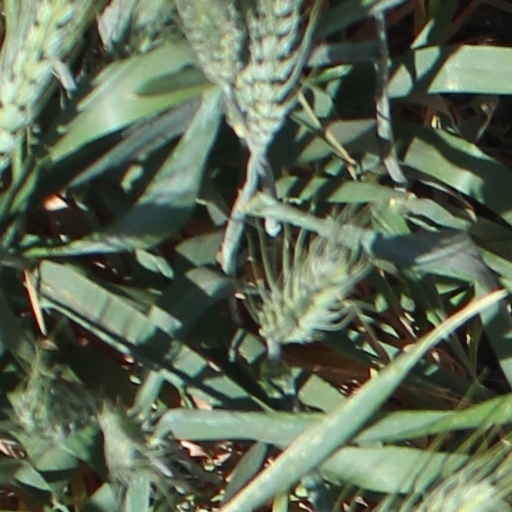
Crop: wheat